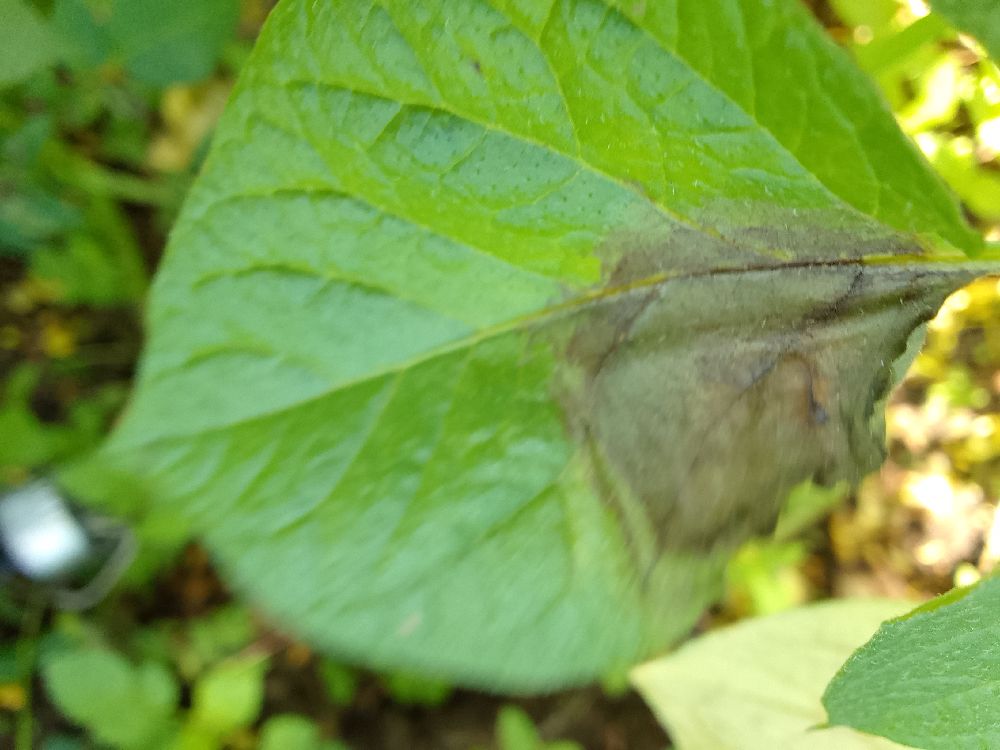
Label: Late blight